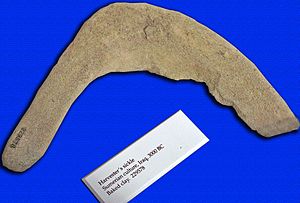
Den neolitiske revolution
Sumerisk segl fra tiden omkring 3000 f.Kr.
"Den neolitiske revolution er et begreb, som blev indført af den australske arkæolog Vere Gordon Childe i 1920'erne. Udtrykket brugte han som betegnelse for den dybtgående omstrukturering, som skete i menneskehedens historie, da jæger- og samlerkulturen gik over til en levevis, hvor man hovedsagelig ernærede sig ved jordbrug og husdyrhold. Jæger- og samlerkulturen var livsformen for alle tidligere menneskelige samfund, og udtrykket ""den neolitiske revolution"" peger på den store effekt, som det fik på samfundet, da man begyndte at fremstille fødemidler i stedet for at leve som jægere og samlere.